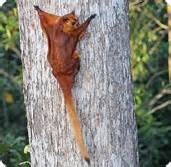
Label: scoiattolo